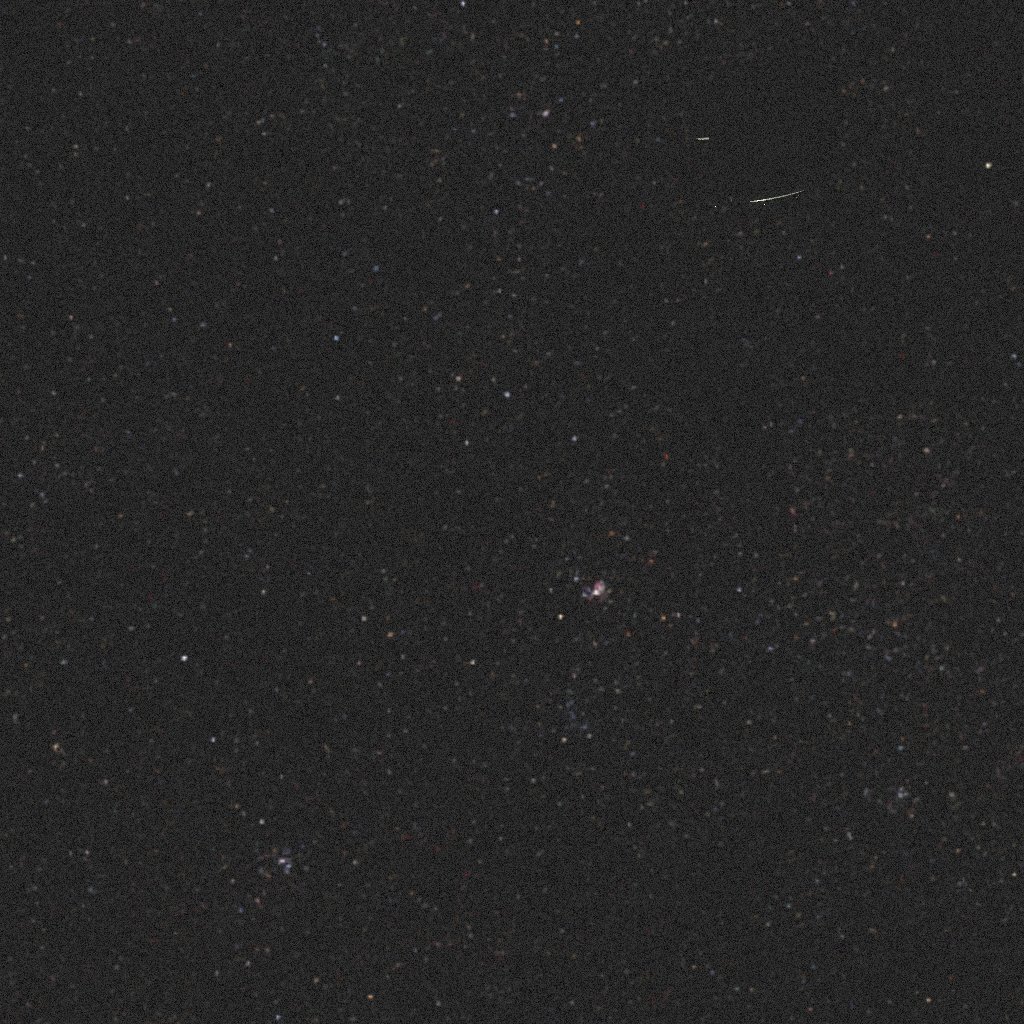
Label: cheops